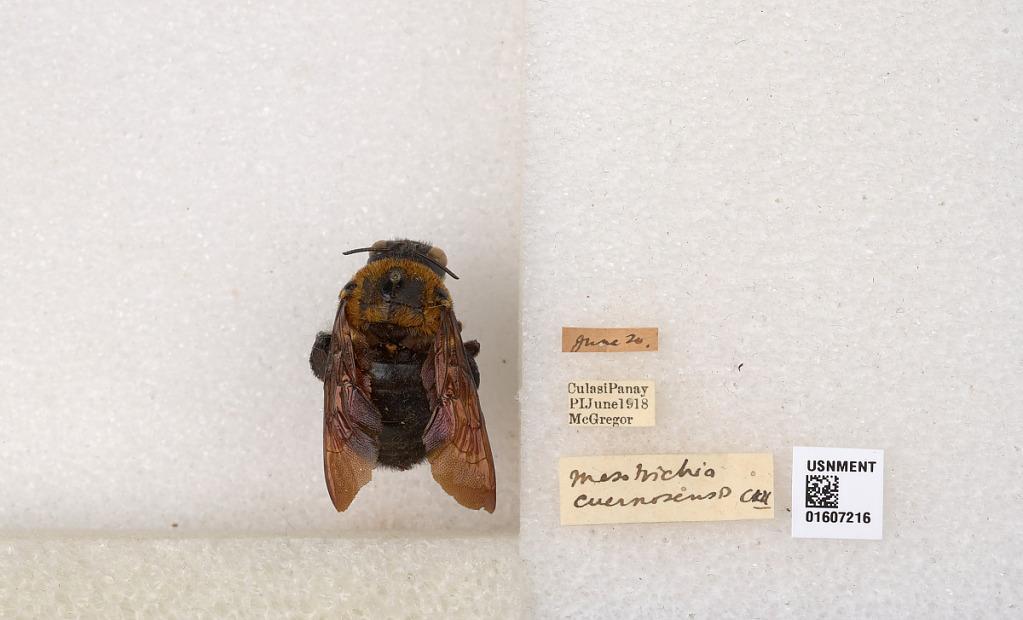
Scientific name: Xylocopa (Koptortosoma) cuernosensis (Cockerell)
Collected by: McGregor
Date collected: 1918-6-20
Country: Philippines
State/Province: Western Visayas
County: Antique
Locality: Culasi Panay
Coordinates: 11.478, 121.938